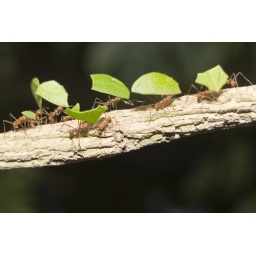
Leaf Cutter Ants. Taken at the butterfly house near Worksop in South Yorkshire